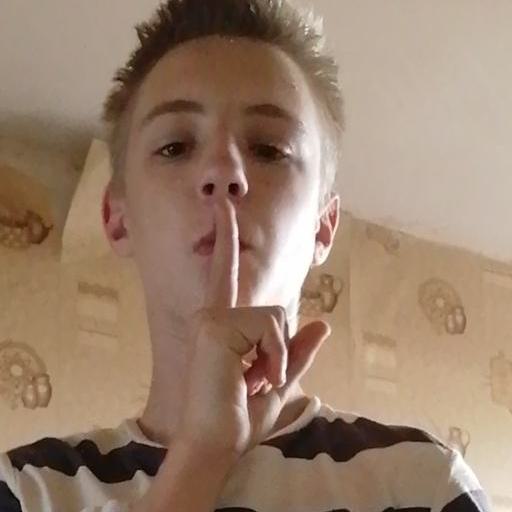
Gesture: mute